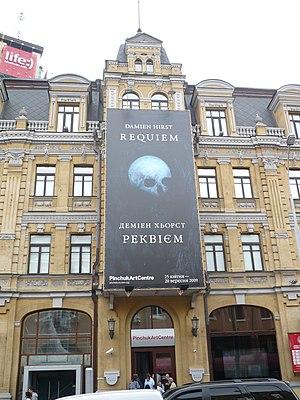
PinchukArtCentre est un projet de la Fondation de Victor Pinchuk dans le domaine de la culture et l'un des plus grands centres d'art contemporaine en Europe orientale. Il est situé à Kiev en Ukraine. La mission principale de PinchukArtCentre est la modernisation du secteur art ukrainien et créer une nouvelle génération de personnes créatives. Le Centre réalise un ambitieux programme d'expositions des artistes internationaux et ukrainiens bien connues ainsi que de jeunes auteurs; des projets d'éducation et de soutien culturel des projets.